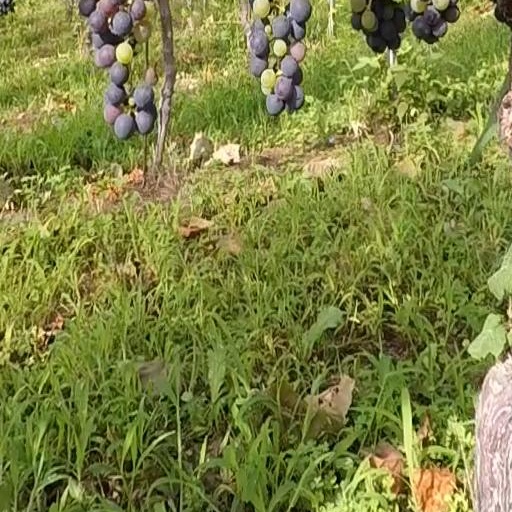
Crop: grape